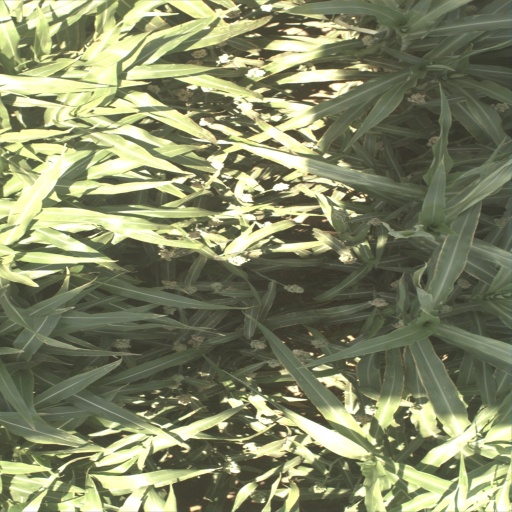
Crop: sorghum